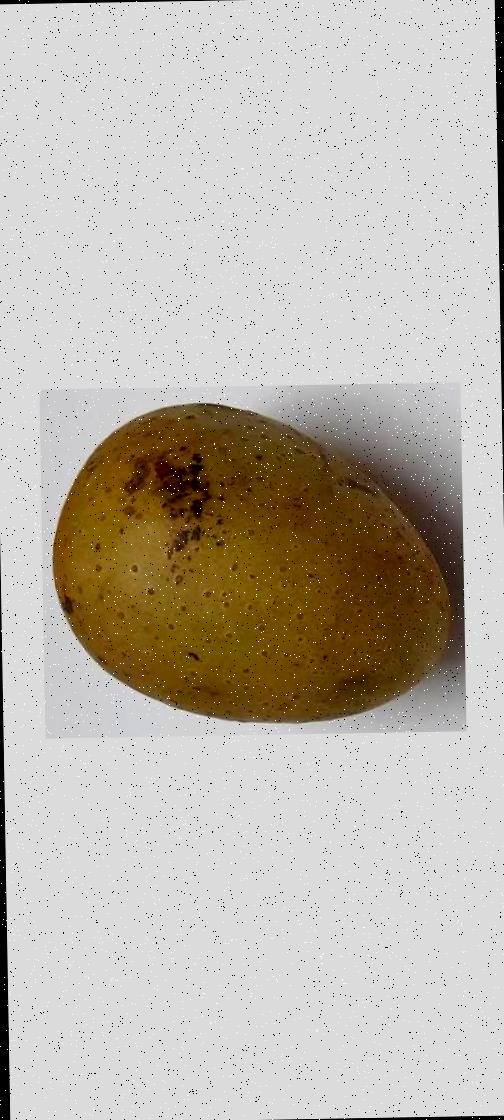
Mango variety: Gourmoti